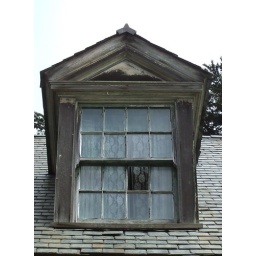
the attic window looking oceanward in the GG brick house (see next pic for description)